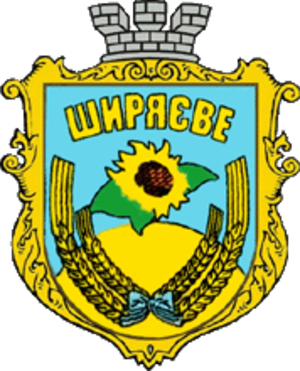
Chyriaïeve ou Chiriaïevo est une commune urbaine de l'oblast d'Odessa, en Ukraine, et le centre administratif du raïon de Chyriaïeve. Sa population s'élevait à 6 537 habitants en 2019.